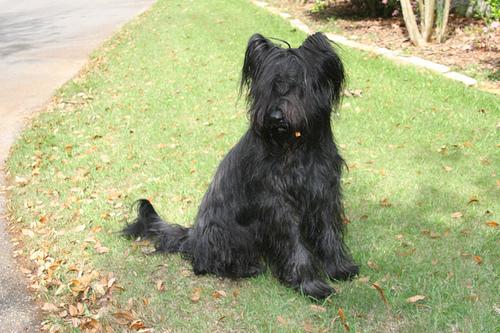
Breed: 230-n000041-briard